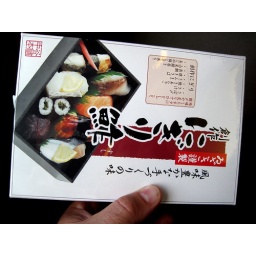
Opeing my meal in a box aboard the Shinkansen train to Tokyo